Roquetaillade-et-Conilhac

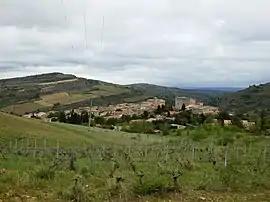
A general view of Roquetaillade

Roquetaillade-et-Conilhac is a commune in the Aude department in southern France. The municipality was established on 1 January 2019 by merger of the former communes of Roquetaillade and Conilhac-de-la-Montagne.